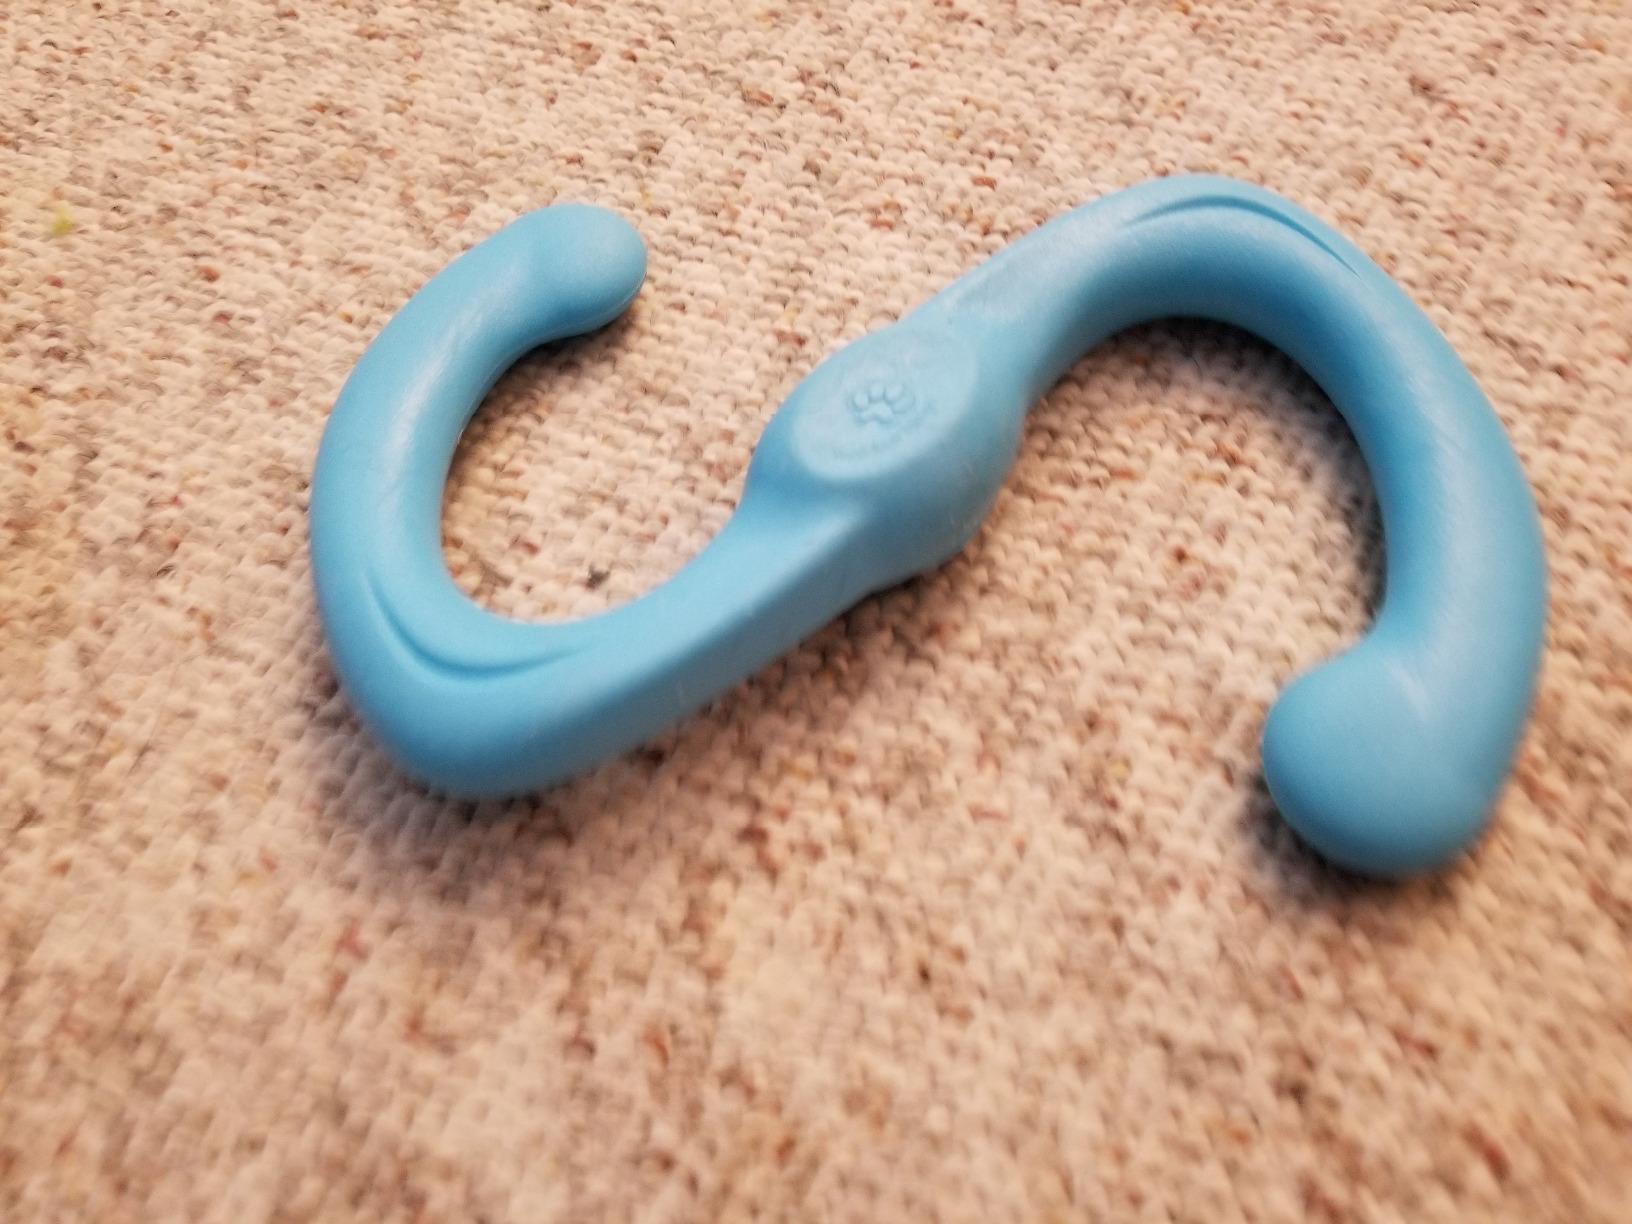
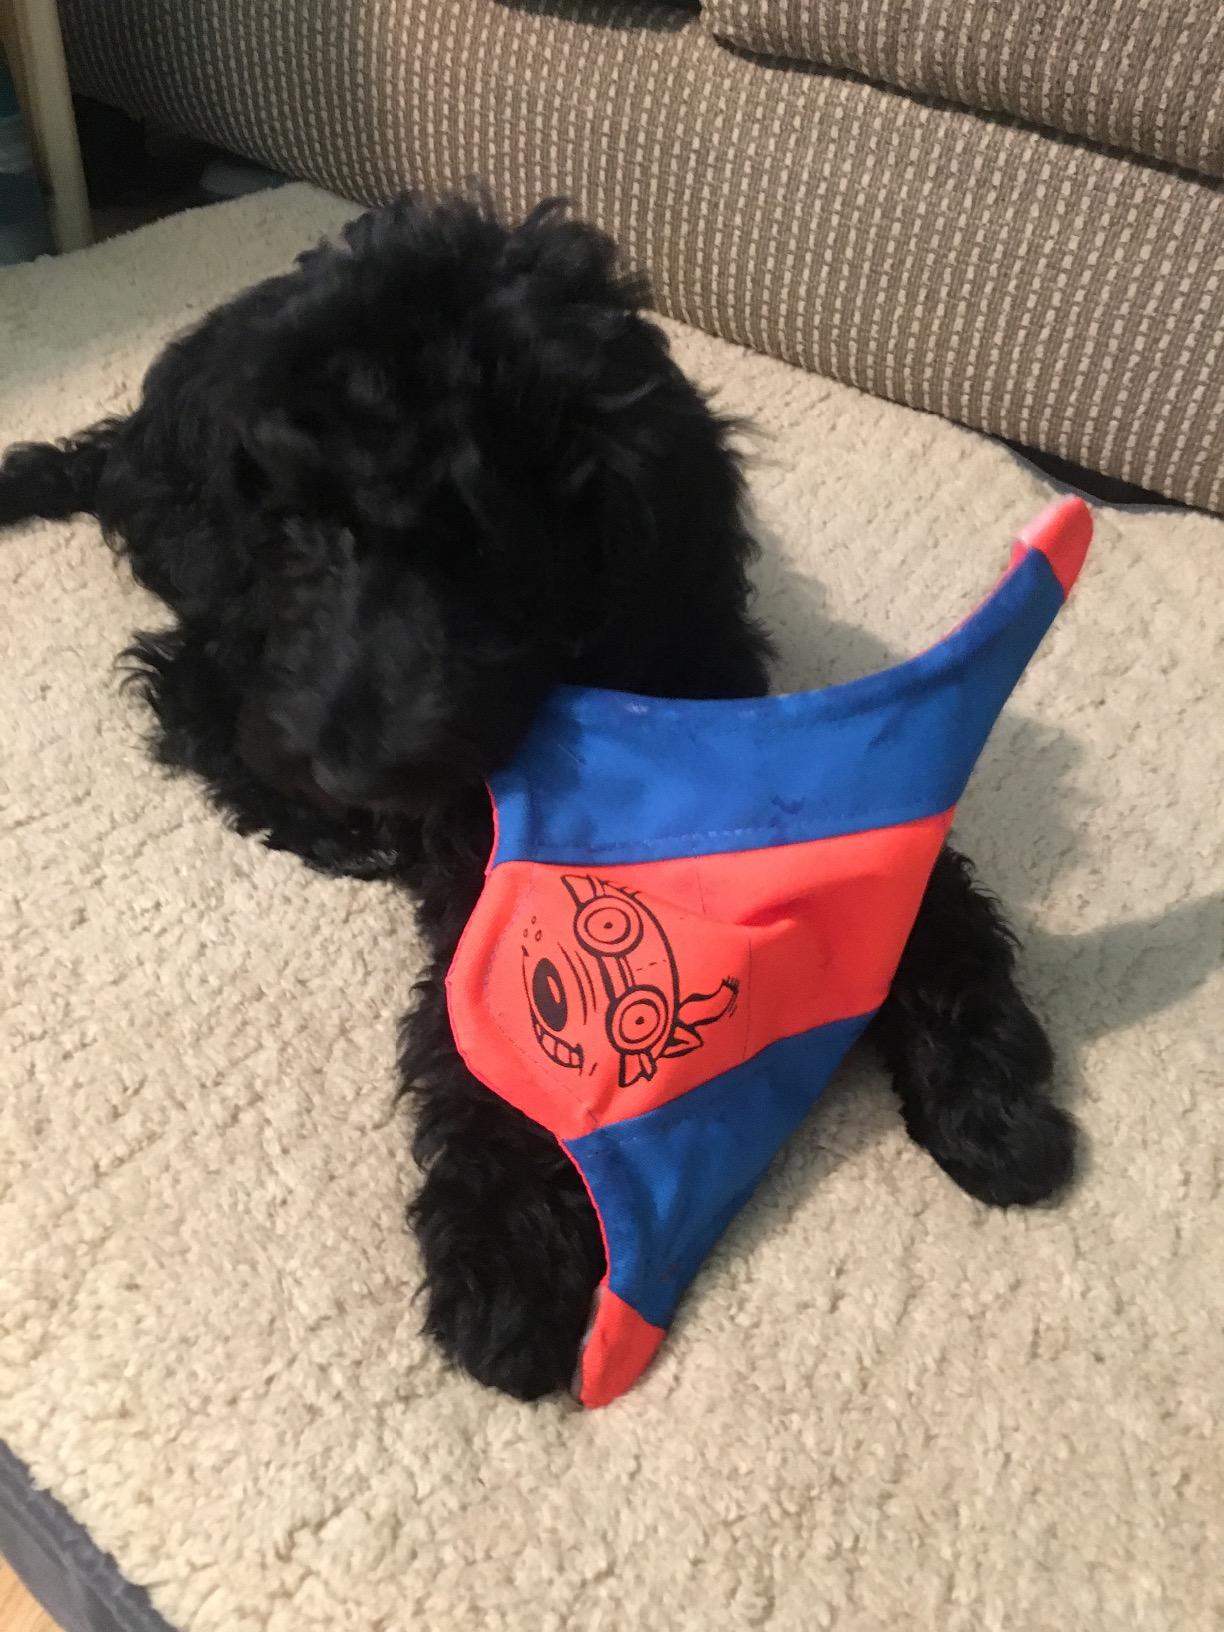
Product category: items_toy
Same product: no